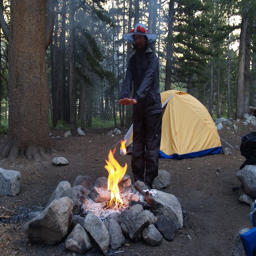
person warming her hands over a newly - made campfire